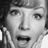
Emotion: surprise